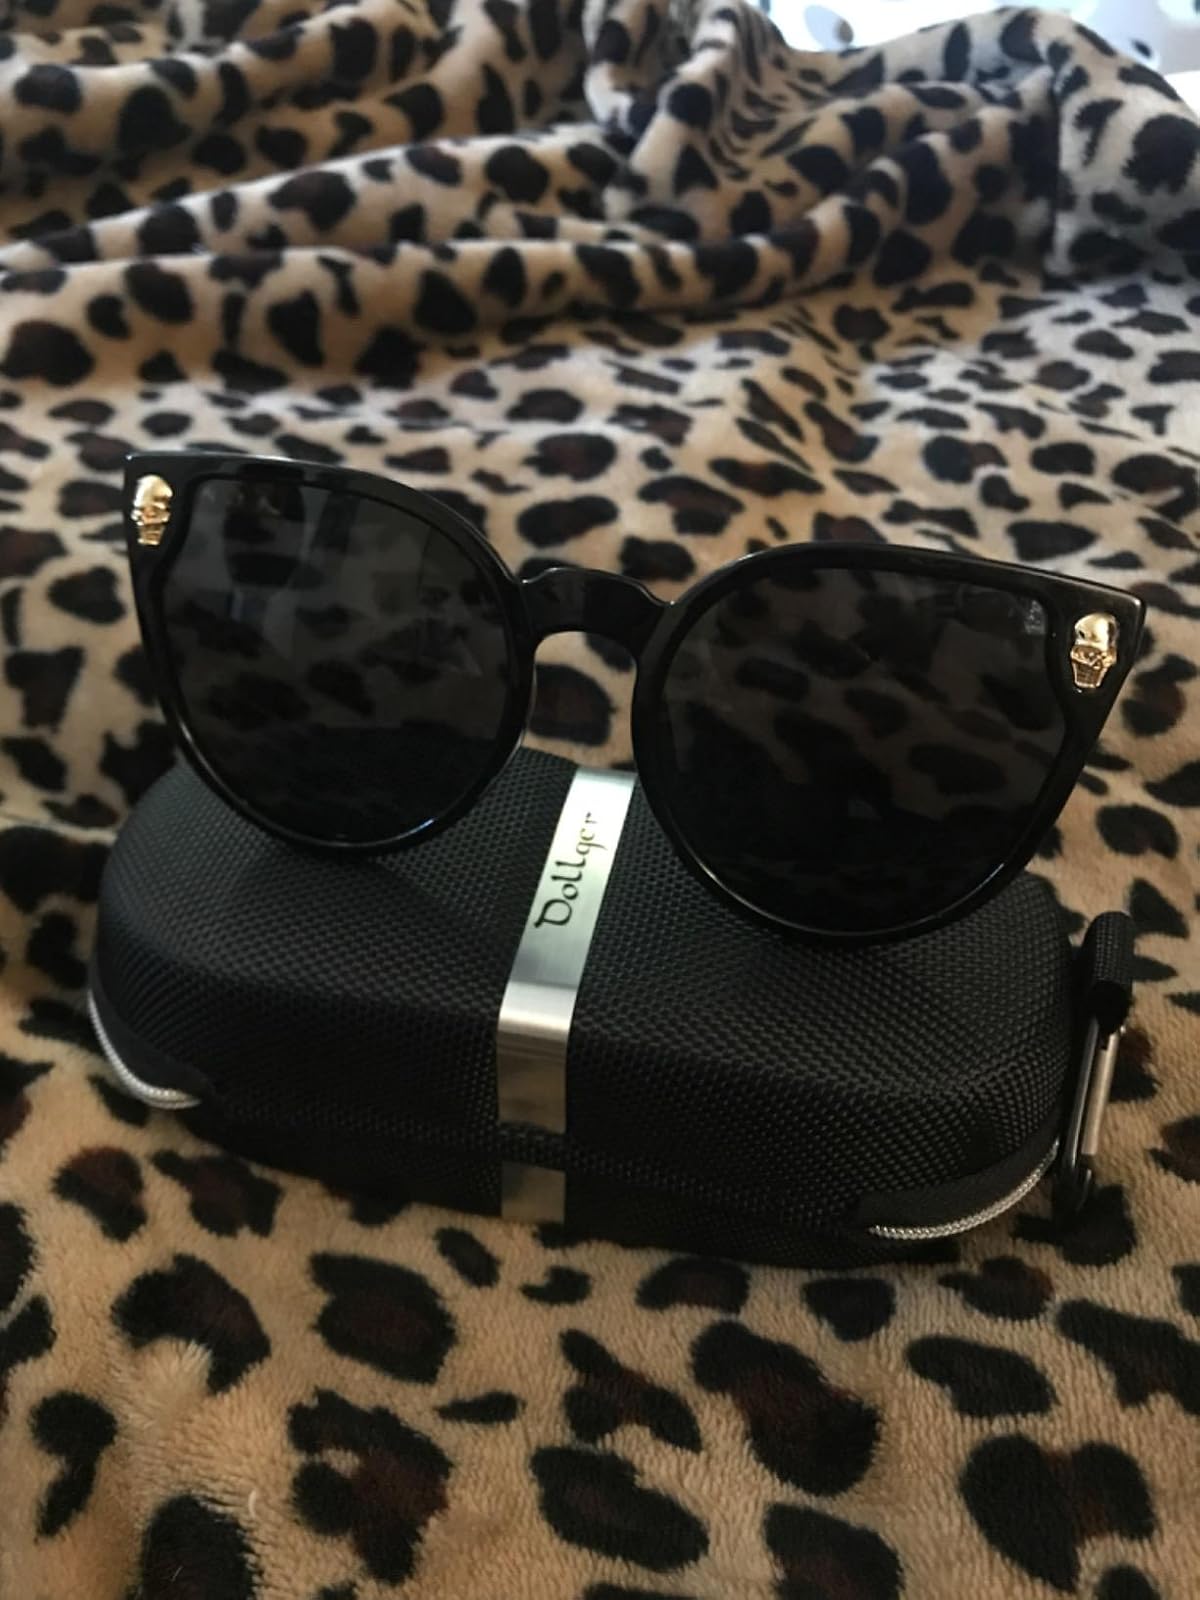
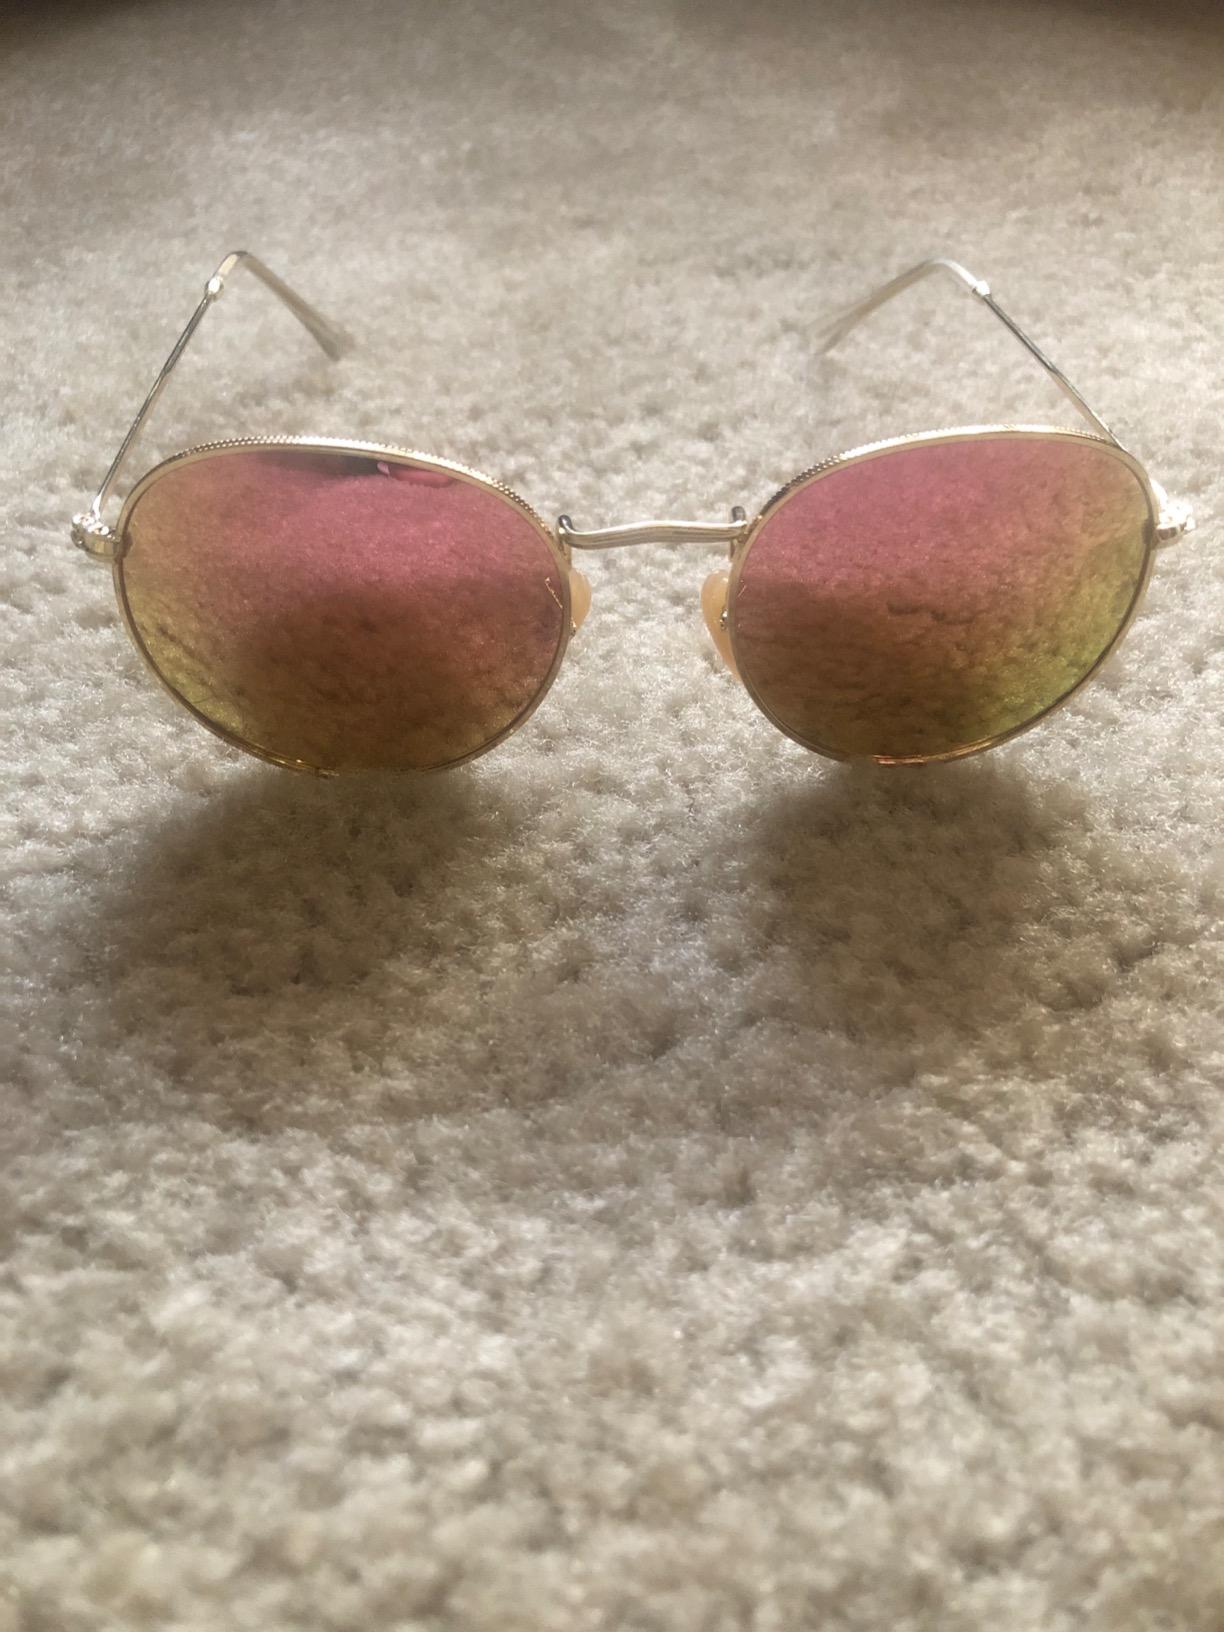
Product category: accessories_sunglasses
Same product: no